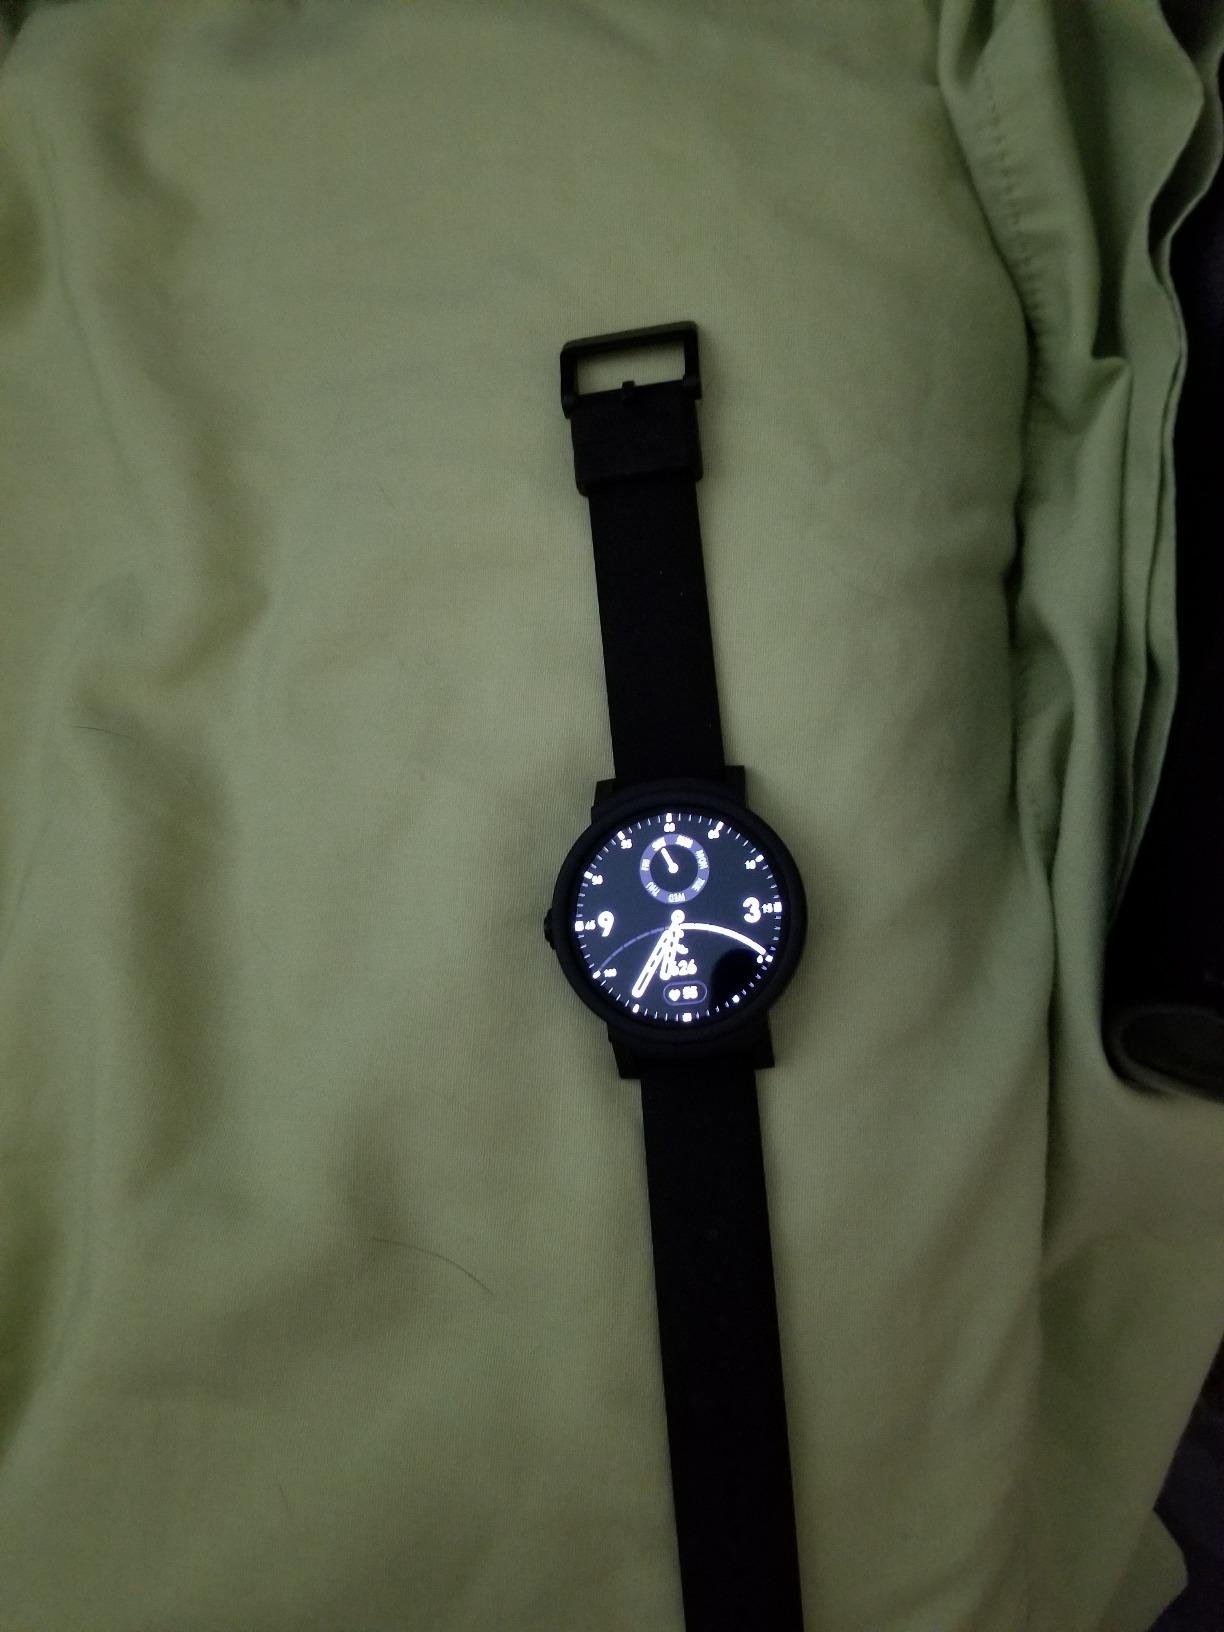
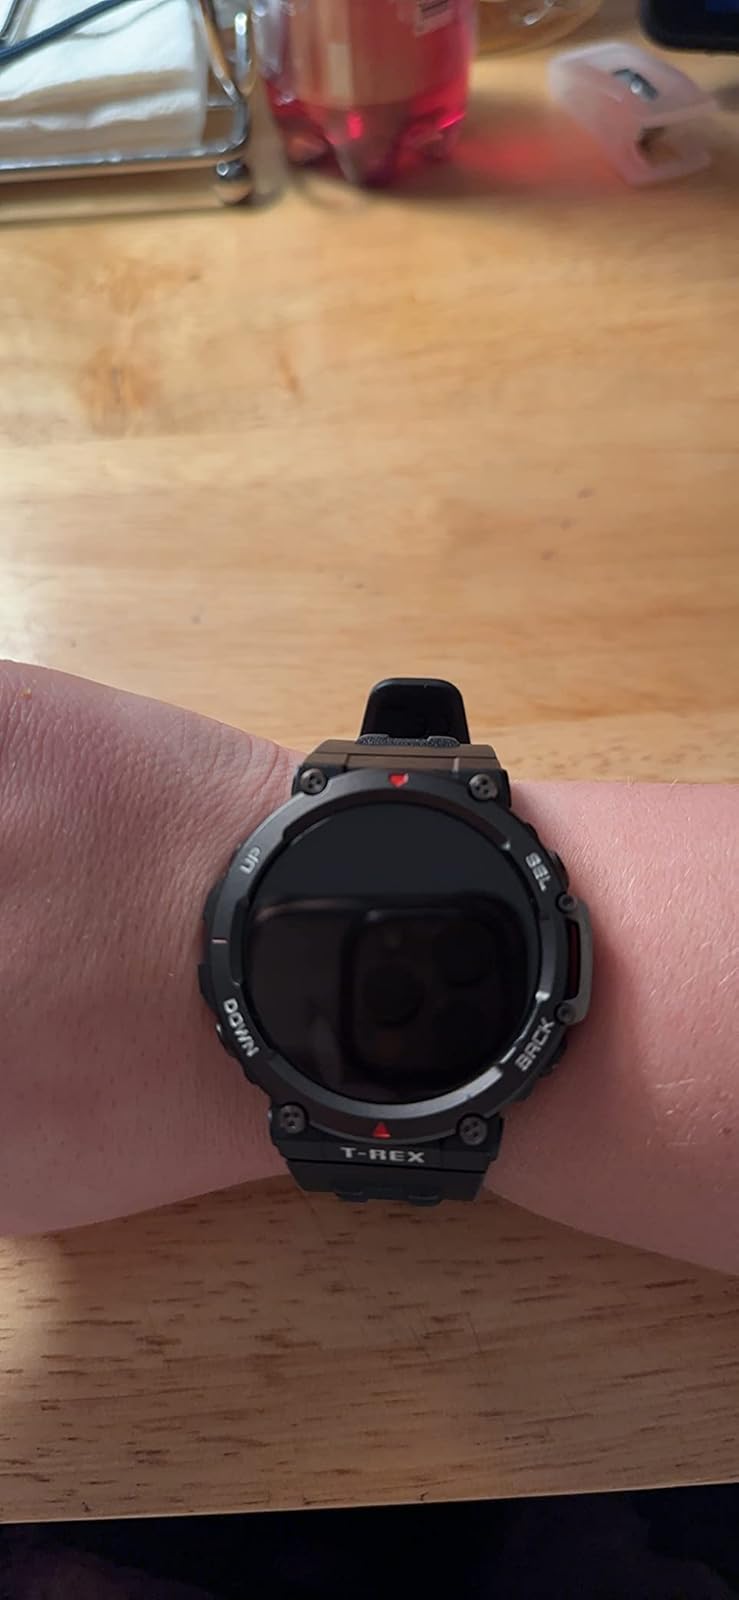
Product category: smartwatch
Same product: no